Medical cannabis

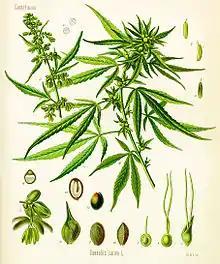
"Cannabis" as illustrated in Köhler's "Book of Medicinal Plants", 1897

Overall, research into the health effects of medical cannabis has been of low quality and it is not clear whether it is a useful treatment for any condition, or whether harms outweigh any benefit. There is no consistent evidence that it helps with chronic pain and muscle spasms.